1929 Transjordanian general election

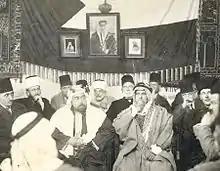
Elections hall on 2 April 1929

General elections were held in Transjordan on 2 April 1929, the first in the country's history.